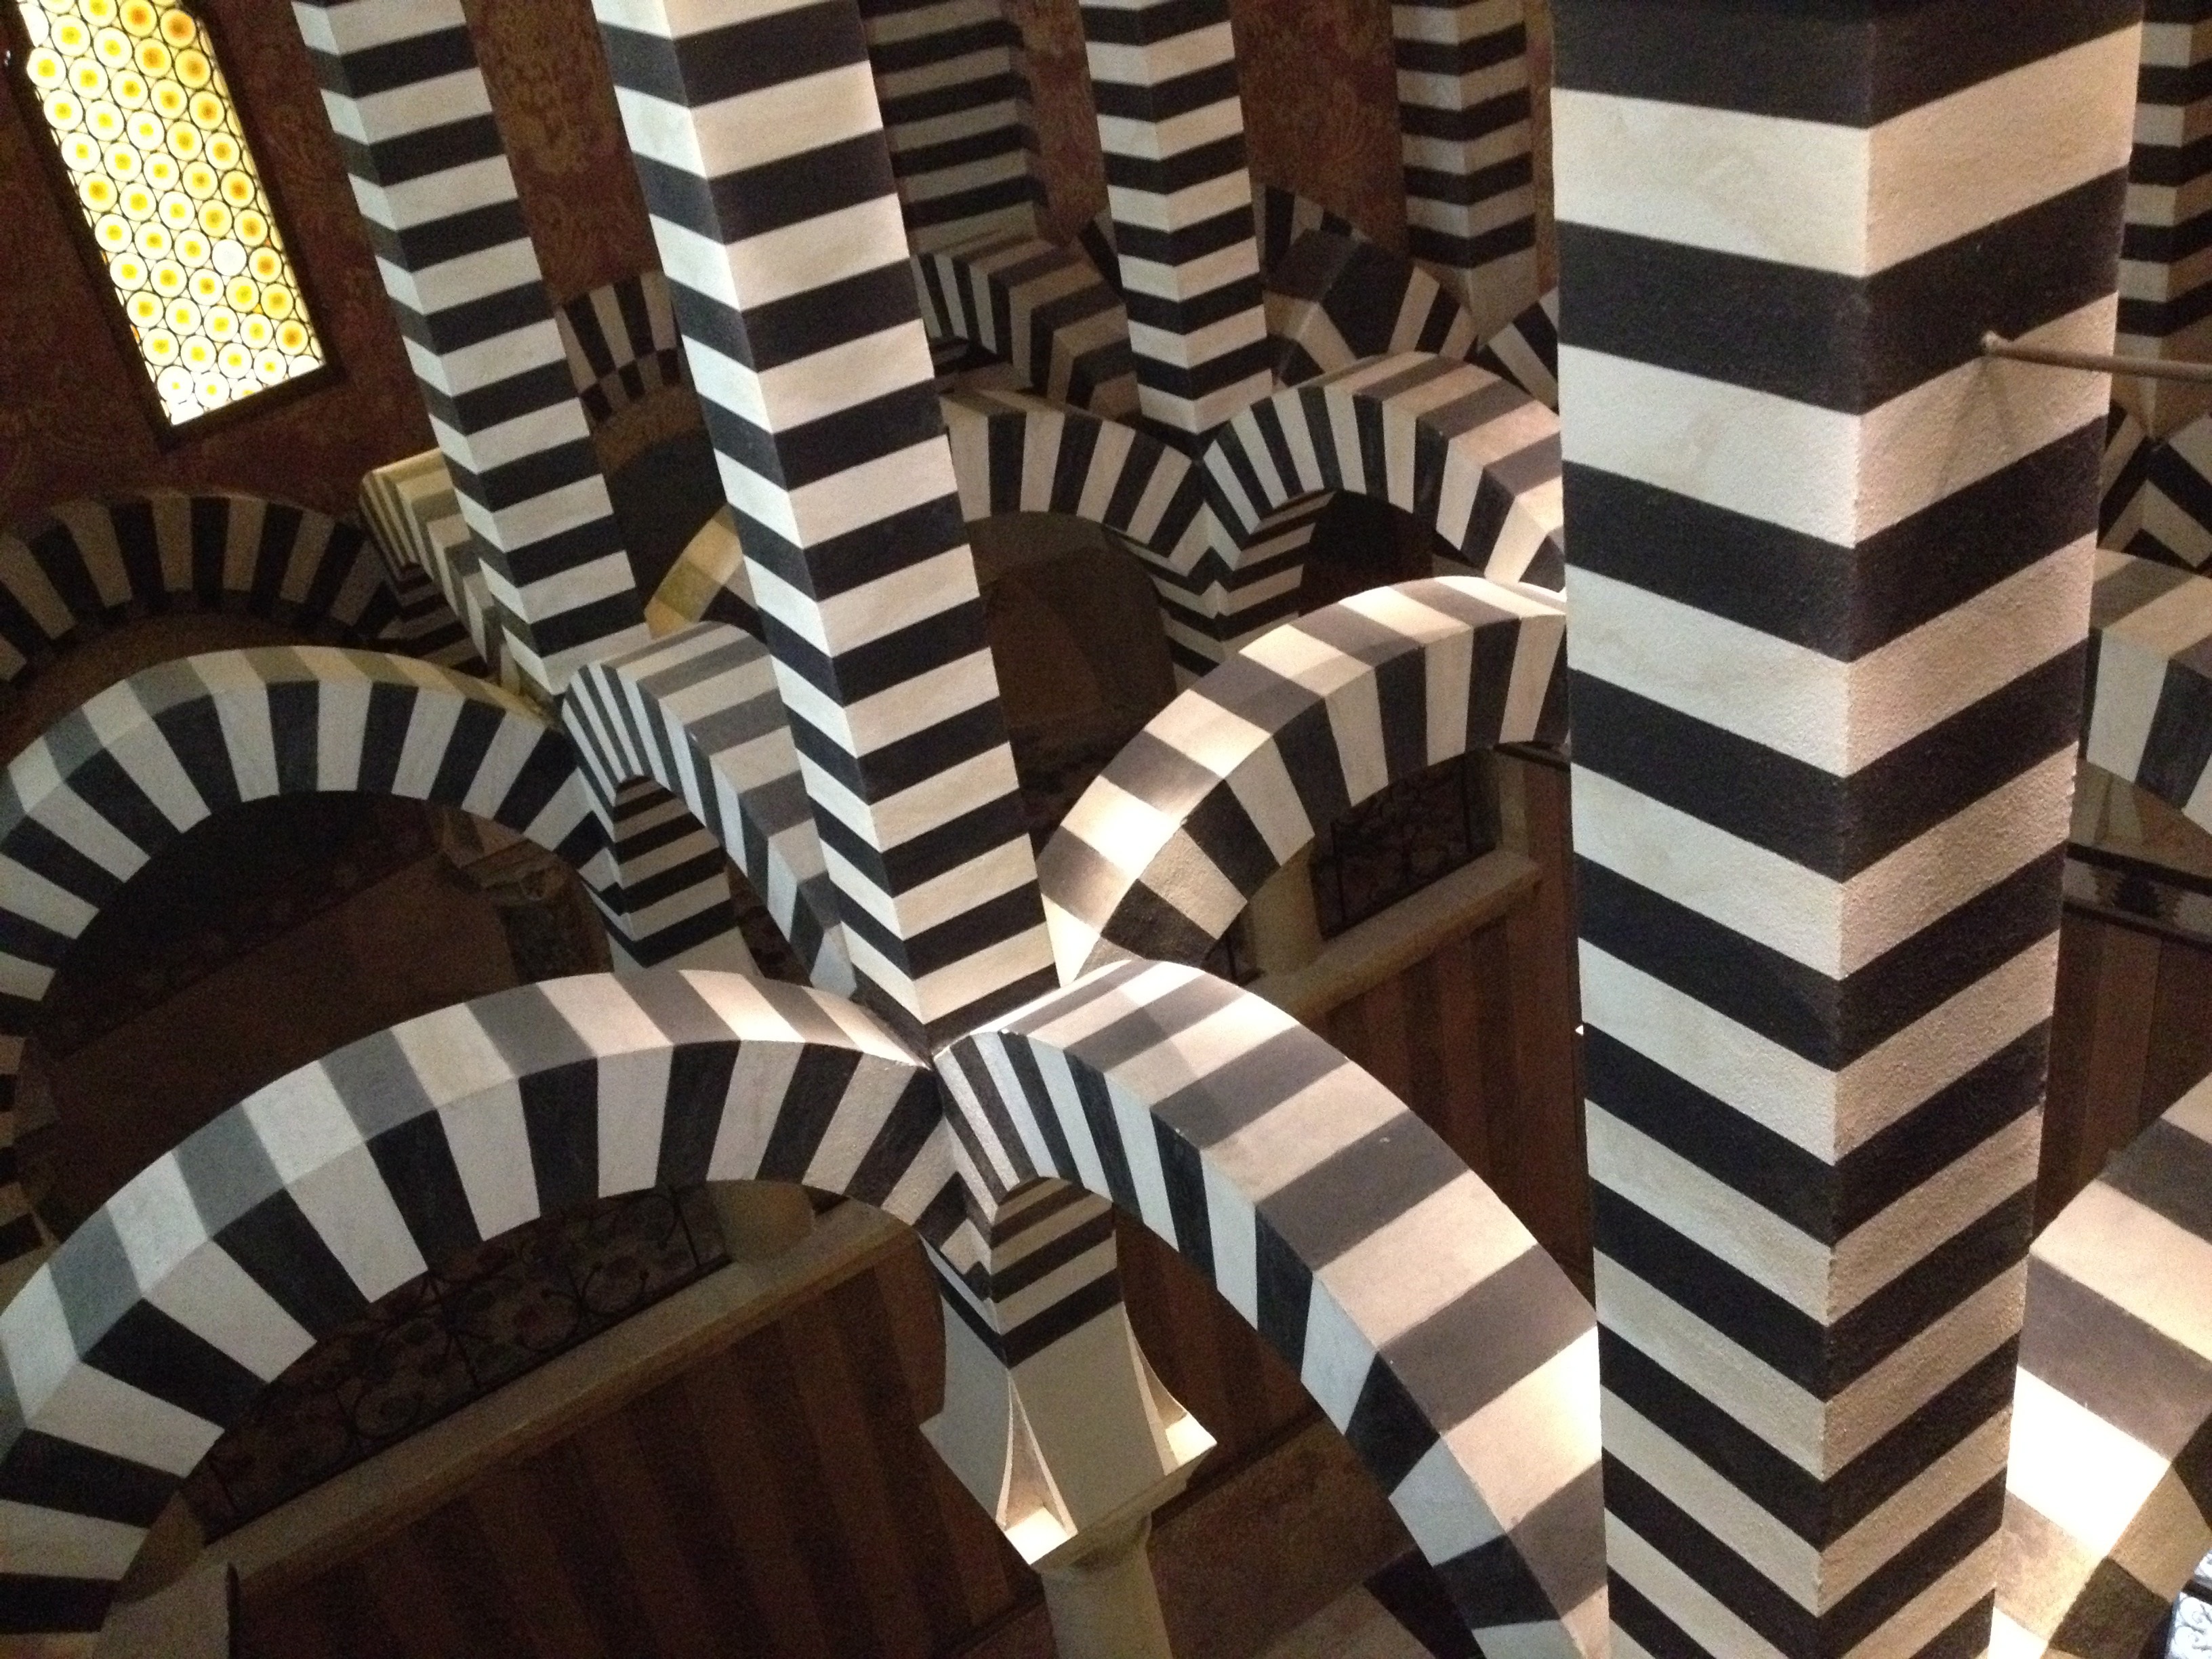
architecture, wood, spiral, pattern, line, italy, interior design, art, design, symmetry, shape, flooring, mattei castle, rocchetta mattei, grizzana morandi